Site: brandenburg
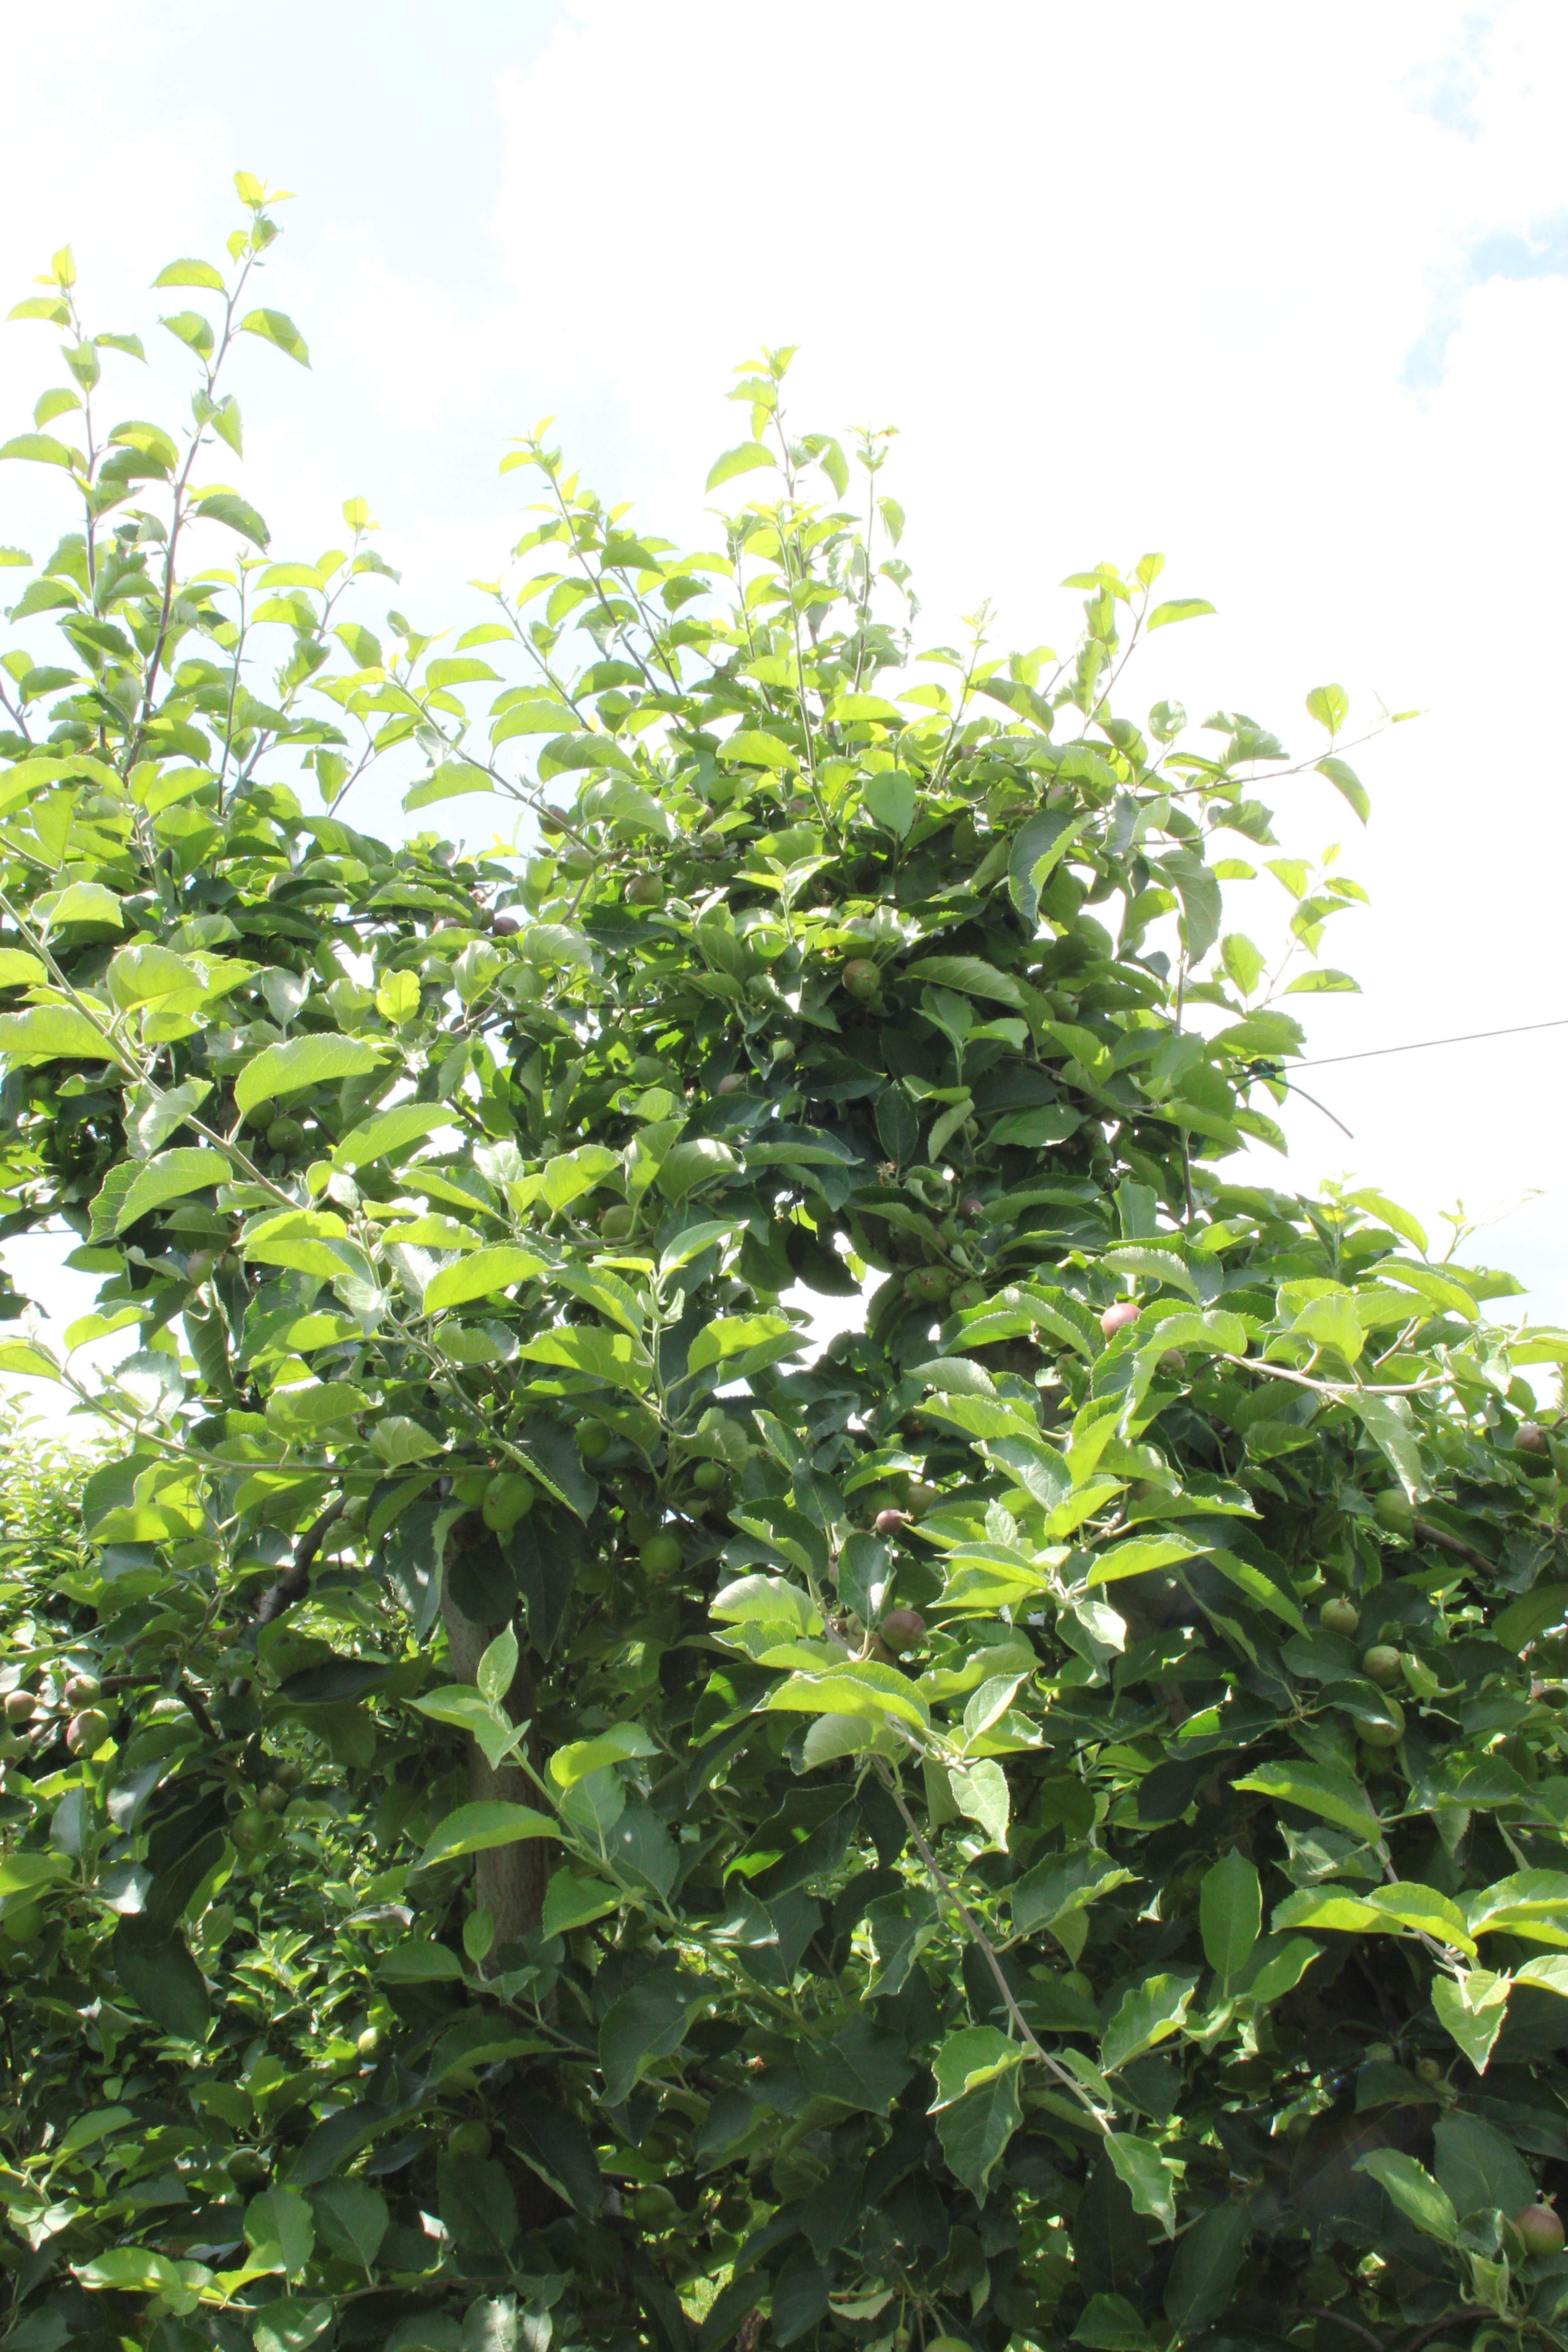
Growth stage (BBCH 73): Development of fruit